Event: Ecuador Earthquake
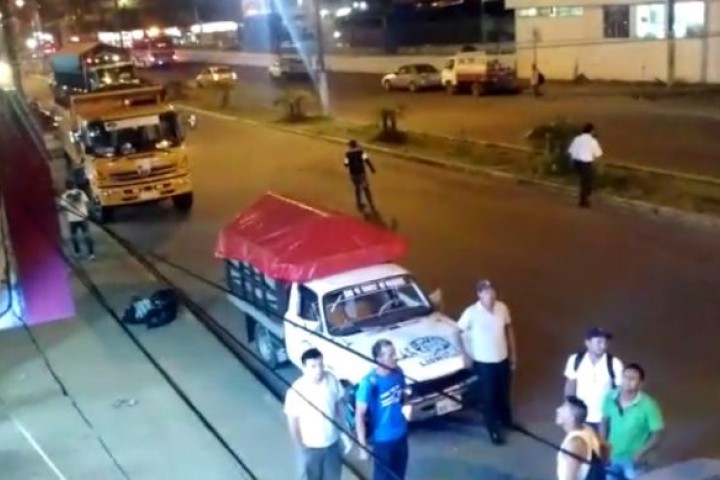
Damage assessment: no_damage